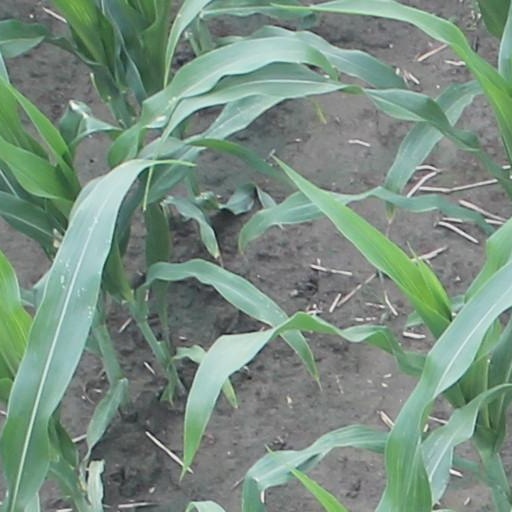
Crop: maize; corn